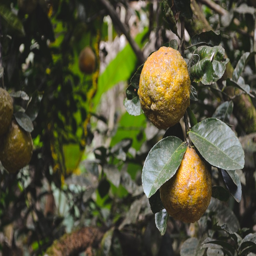
acidic lemons : even though they look like funky oranges this fruit is not sweet , and was squeezed into water and sugar to make juice